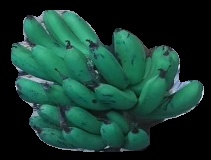
Variety: pachbale
Grade: grade3